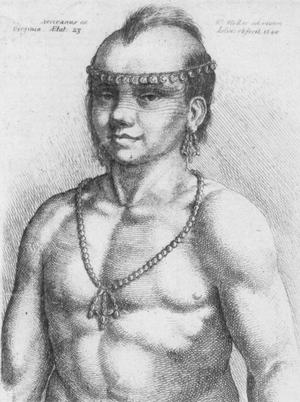
Wenceslas Hollar ou Wenceslaus Hollar, né le 13 juillet 1607 à Prague et mort le 25 mars 1677 à Londres, est un dessinateur et graveur originaire de Bohême.